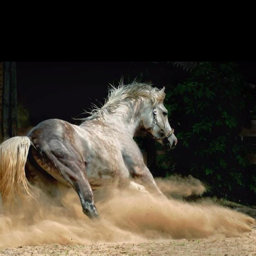
wild horse sorry can hardly be a wild horse if it 's wearing a halter .